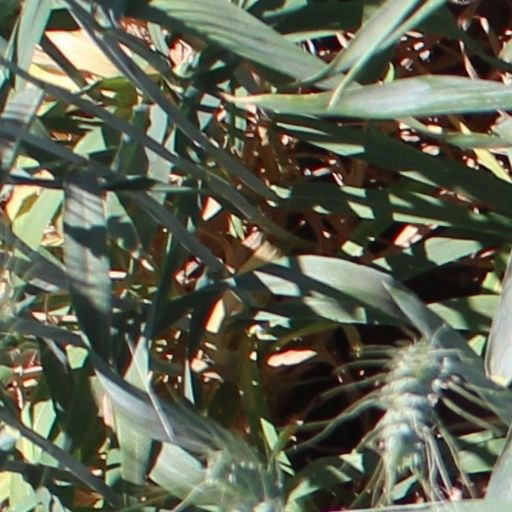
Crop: wheat